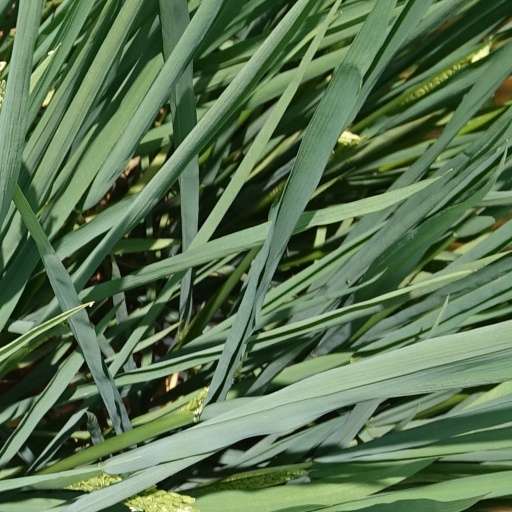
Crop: rice